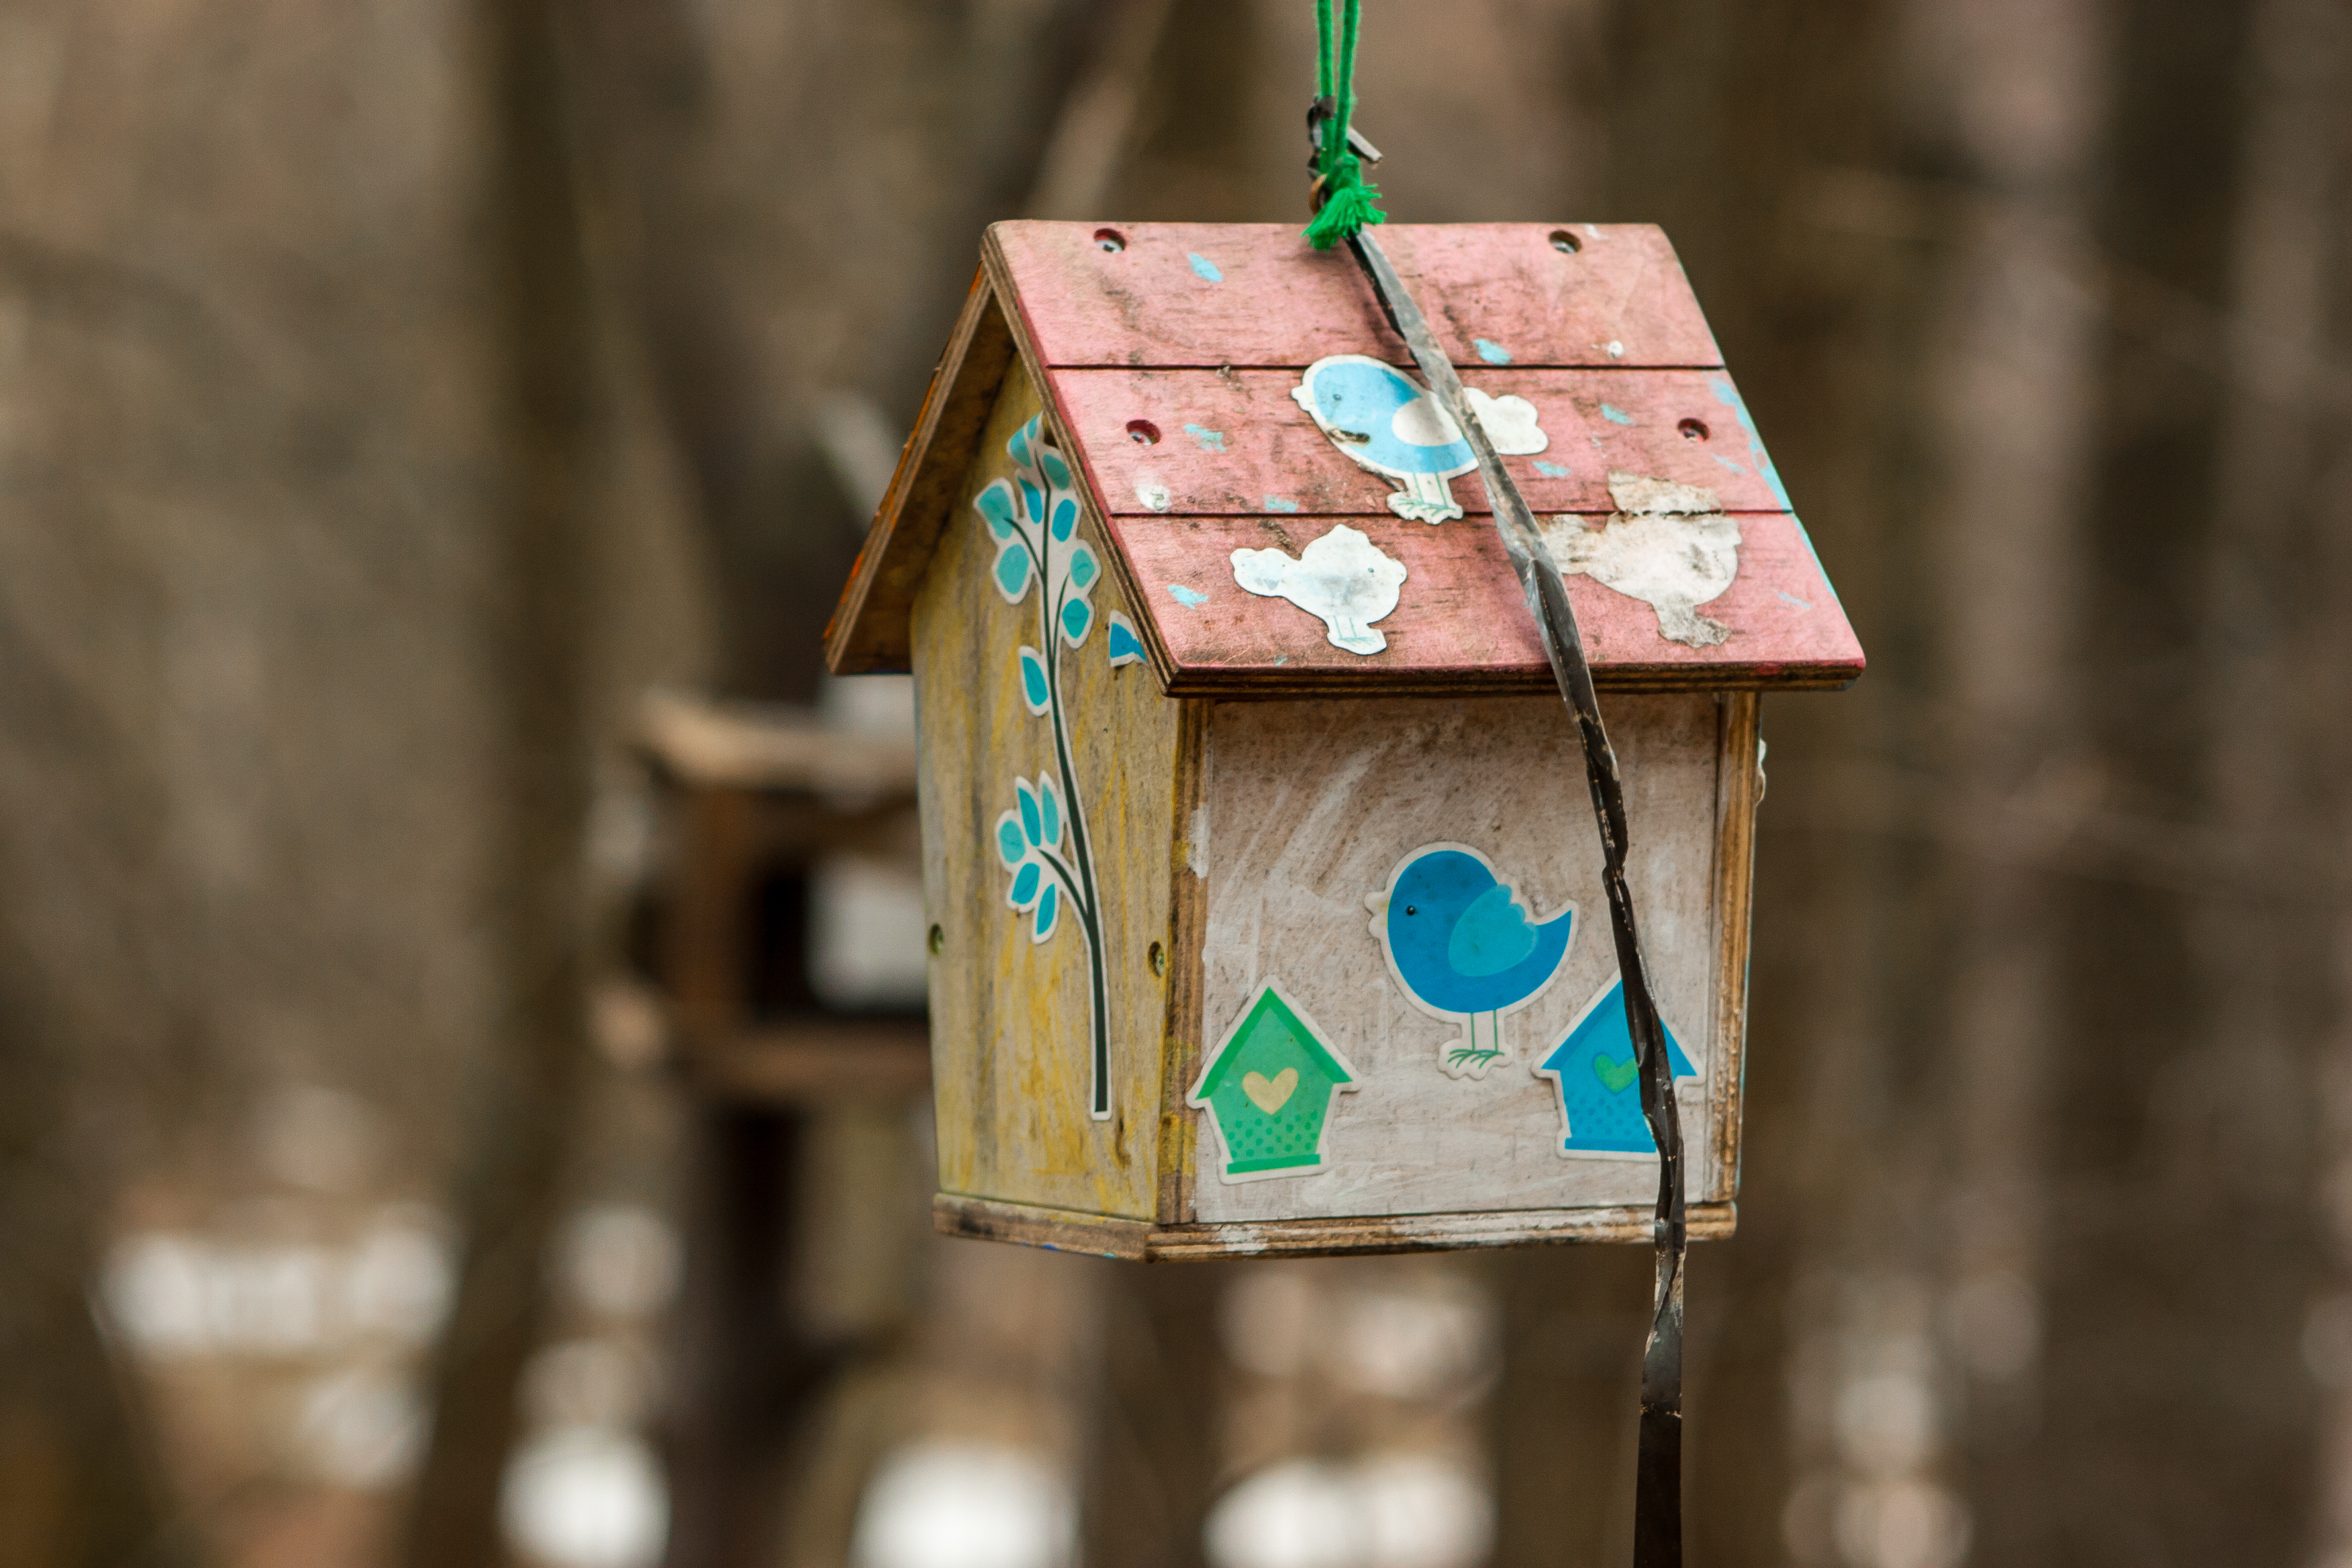
images, wood, birdhouse, Pet supply, rectangle, house, tree, interior design, twig, wood stain, art, paper product, home accessories, bird feeder, square, font, trunk, number